Saturn I

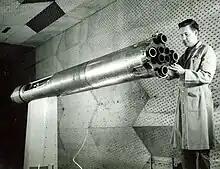
A 1/20th-scale model of first-stage Saturn is prepared for testing in the 16-foot transonic wind tunnel at Arnold Air Force Base in the early 1960s

von Braun had high hopes for the design, feeling it would make an excellent test-bed for other propulsion systems, notably the F-1 if it matured. He outlined uses for the Juno V as a general carrier vehicle for research and development of "offensive and defensive space weapons". Specific uses were forecast for each of the military services, including navigation satellites for the Navy; reconnaissance, communications, and meteorological satellites for the Army and Air Force; support for Air Force crewed missions; and surface-to-surface logistics supply for the Army at distances up to 6400 kilometers. von Braun also proposed using the Juno V as the basis of a crewed lunar mission as part of Project Horizon. Juno could lift up to 20,000 pounds (9,000 kg) into low Earth orbit, and he proposed launching 15 of them to build a lunar spacecraft in Earth orbit.